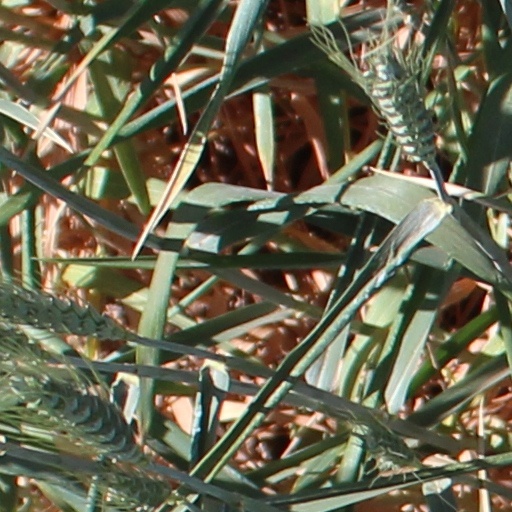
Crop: wheat